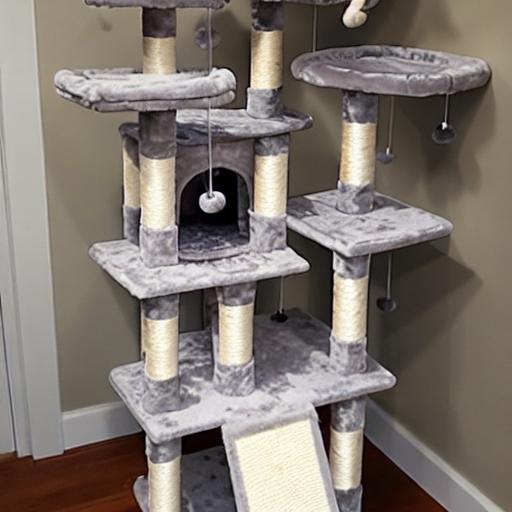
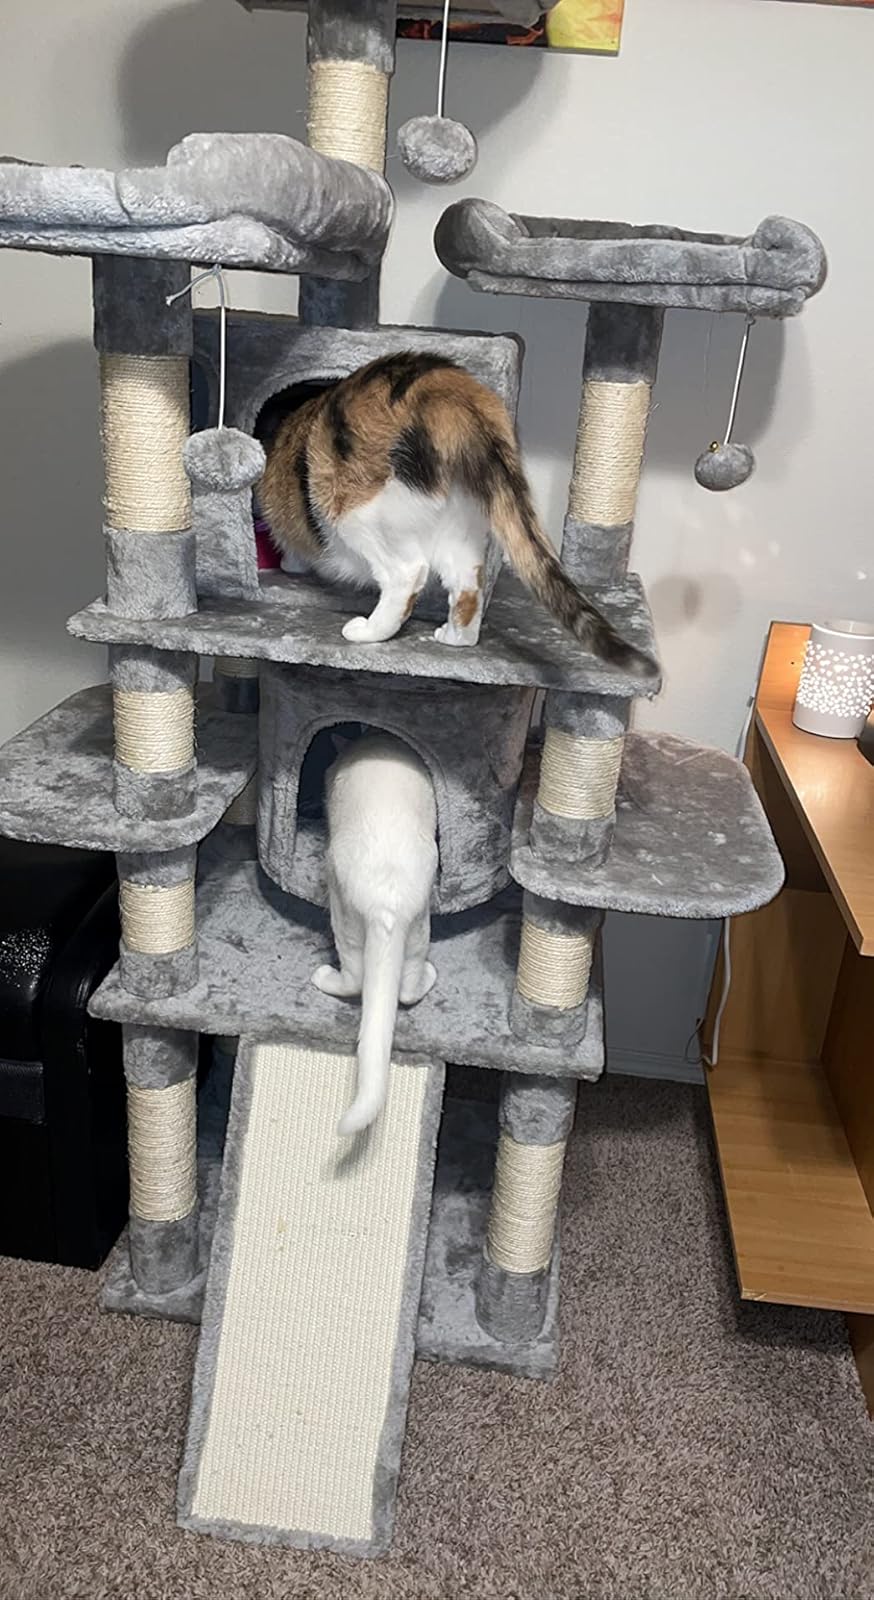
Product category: items_cat tree
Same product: no